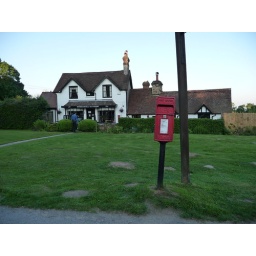
Note the out of use E7R wall box in the wall of the building behind